Gregorio Luperón

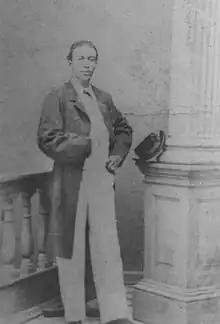
General Luperon in 1866

Once the war was over, in July 1865, the only thing Luperón proposed was to establish a commercial house on the ruins of Puerto Plata. Thinking that the future of the country was clear, it seems that for a brief time he came to the conclusion that his political commitment had ended. He says that his conviction about the terrible nature of political activity was strengthened, so the contribution to development of the country would do it from the position of bourgeois. Such inclination could not be maintained for long, because in October 1865, barely three months after the evacuation of the Spanish troops, the restoring general Pedro Guillermo led a mutiny in Hato Mayor in favor of Báez. What Luperón feared most was the return of Báez, who posed danger to the nation.